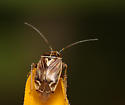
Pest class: lygus_bug